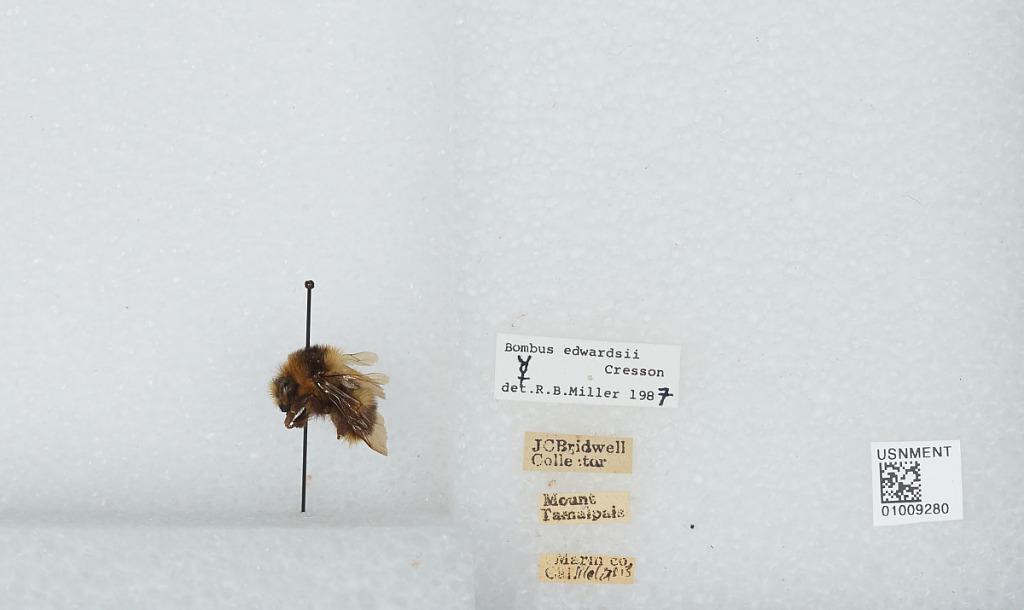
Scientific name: Bombus (Pyrobombus) melanopygus Nylander
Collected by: J. Bridwell
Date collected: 1913-3-30
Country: United States
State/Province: California
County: Marin
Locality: Mount Tamalpais
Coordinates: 37.9292, -122.578
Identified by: Miller, R. B.